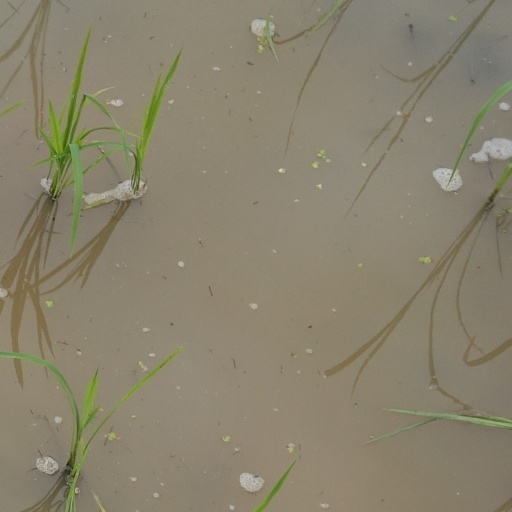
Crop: rice